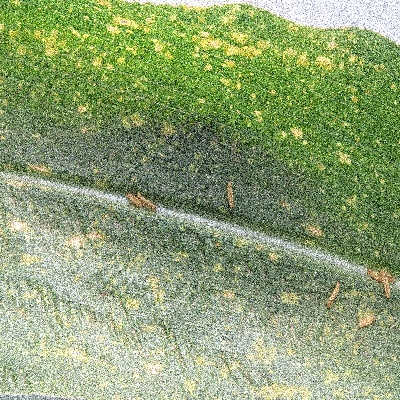
Label: Corn_(Maize)___Leaf_Spot